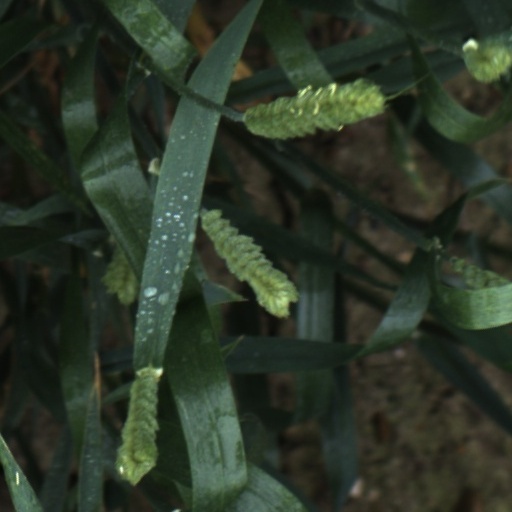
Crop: wheat